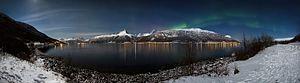
Vue panoramique de Storfjorden (localité située dans le Fjord de Lyngen) en 2012 durant une nuit hivernale. Quelques aurores boréales (Aurora borealis) peuvent être aperçues dans le ciel. Русский: Панорама Стур-фьорда (входит в Линген-фьорд). Снята в 2012 году в течение одной зимней ночи. В небе можно заметить несколько полярных сияний